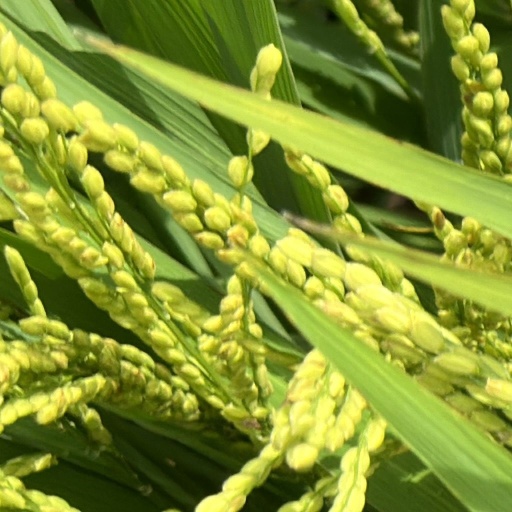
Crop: rice